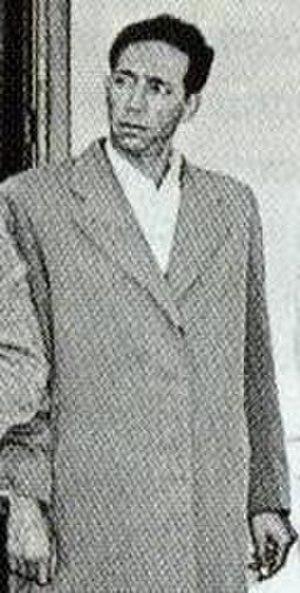
Délégation des principaux dirigeants du FLN (de gauche à droite